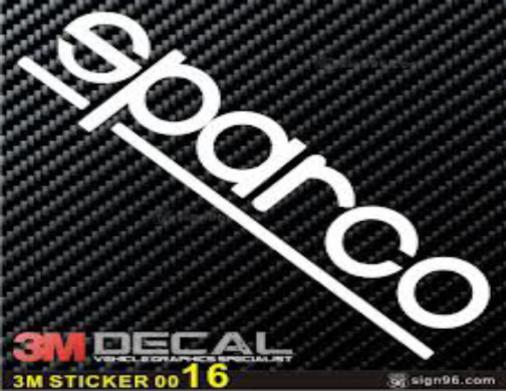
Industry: Clothes